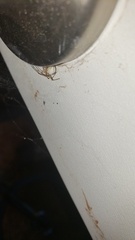
Species: Lactrodectus_hesperus